Cincinnati Bengals

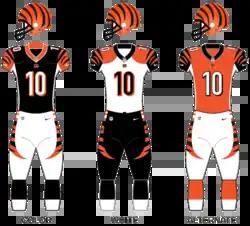
Bengals uniforms used from 2004 to 2020

When the team debuted in 1968, the Bengals' uniforms were modeled after the Cleveland Browns. When Paul Brown was fired by Art Modell, Brown still owned the equipment used by Cleveland, so after the firing, Paul Brown packed up all his equipment, which he then used for his new team in Cincinnati. The Cleveland Browns' team colors were brown, orange, and white, and their helmets were solid orange with a white dorsal stripe over the crest.